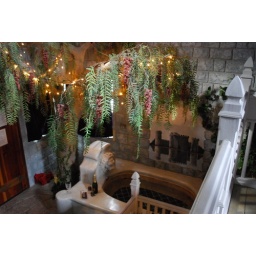
waking up to a breakfast of champagne & chocolate halva in the lion tub